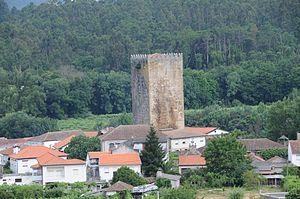
Lapela est une freguesia du concelho de Monção au Portugal, sa superficie est de 1,56 km², elle comptait 248 habitants en 2001.
Cet article recense les monuments nationaux du district de Viana do Castelo, au Portugal.